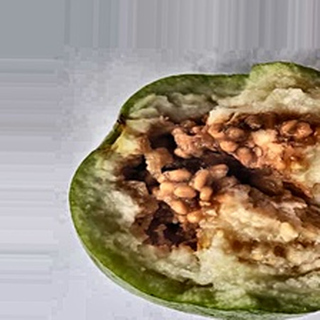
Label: guava_fruit_fly